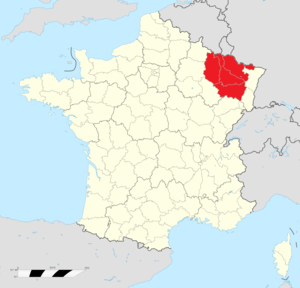
La Lorraine (départements de Meurthe et Moselle, Meuse, Moselle, Vosges).
La Lorraine est une région historique et culturelle du nord-est de la France à la frontière avec la Belgique, le Luxembourg et l'Allemagne. Elle est constituée des départements de Meurthe-et-Moselle, de la Meuse, de la Moselle et des Vosges. Son nom est hérité de Lothaire II de Lotharingie et ses habitants sont appelés les Lorrains.